Övedskloster Manor

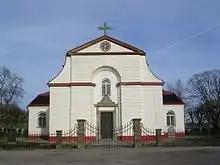
Öved parish church was the first part of the reconstruction scheme by Hårleman to be executed (built 1759–1761)

Plans had already been made to reconstruct the manor before Hans Ramel assumed ownership. Sometime before 1753 architect Carl Hårleman had produced blueprints for a new manor, as well as a general plan for the park, a new parish church and outbuildings. These plans were largely followed in the ensuing reconstruction, which didn't start until 1759. The first part of the rebuilding scheme was the replacing of the neglected parish church near the manor with a Rococo church, built in 1759–1761.